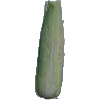
Label: Corn Husk 1